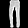
Label: Trouser